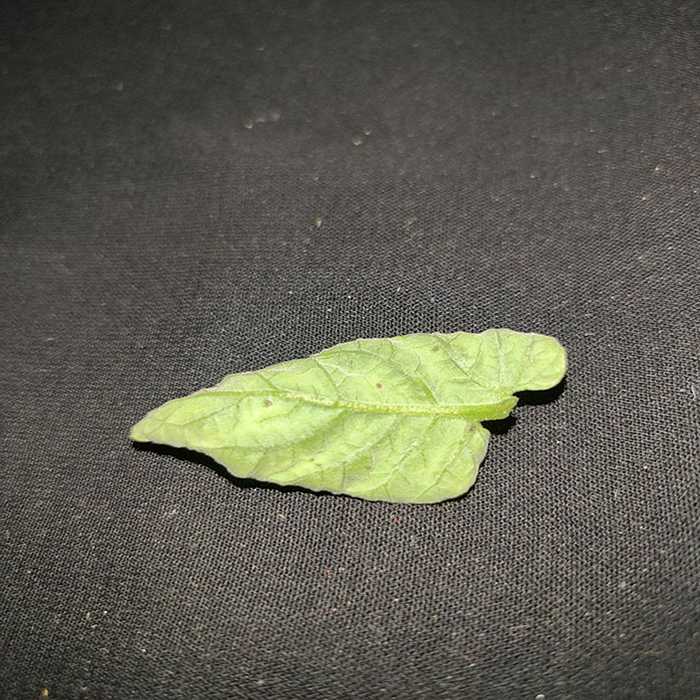
Plant: Tomato
Label: Tomato leaf curl virus